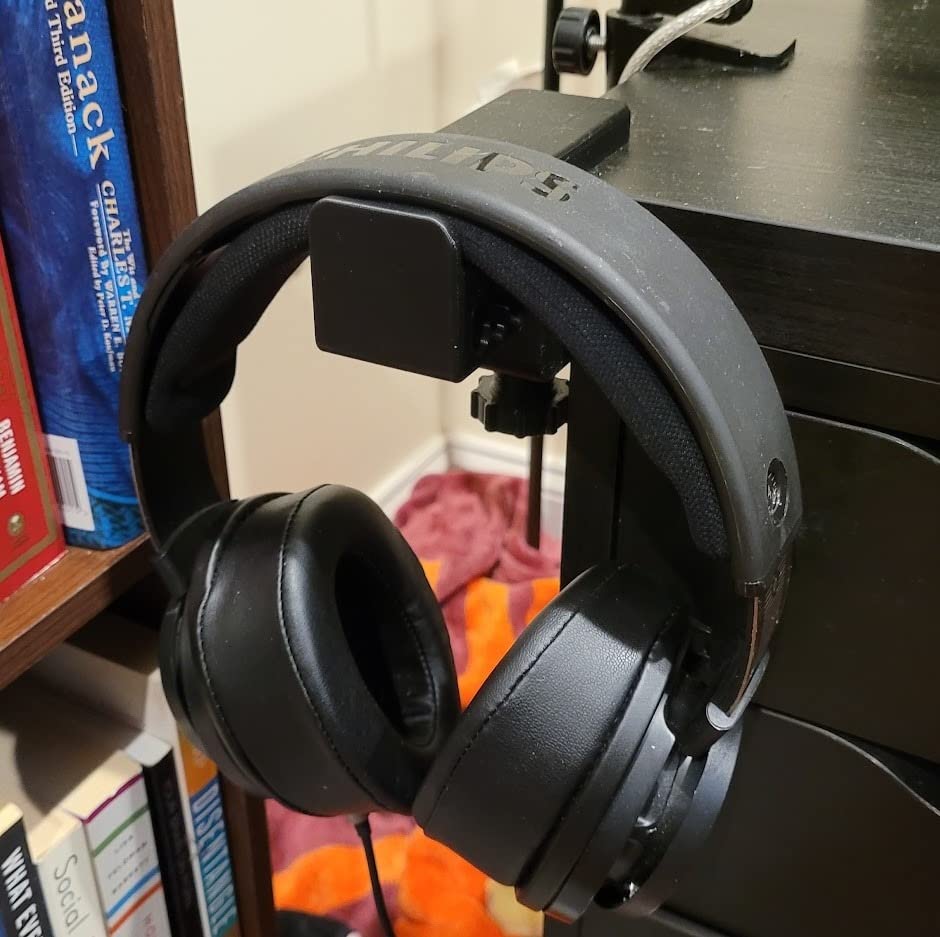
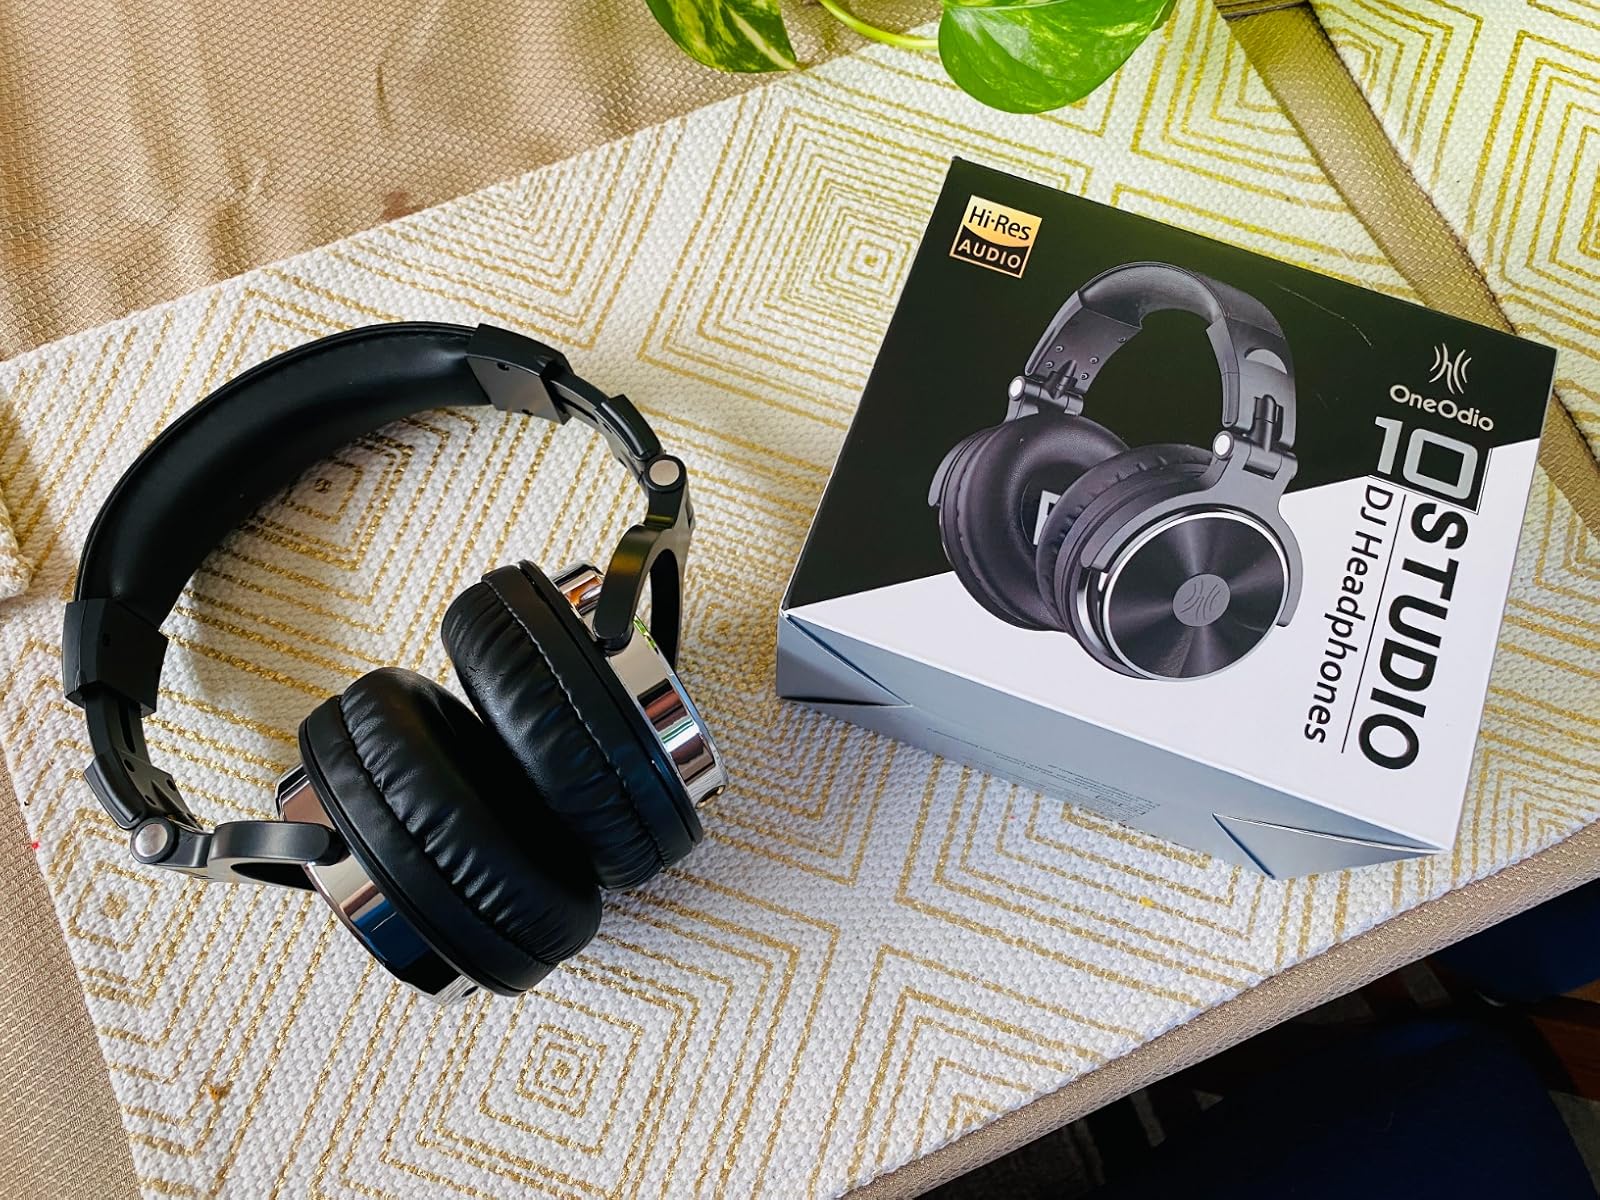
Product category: headphones
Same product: no